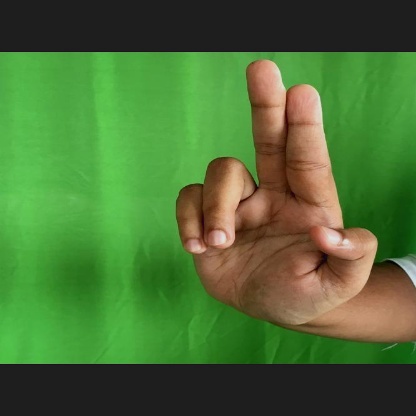
Mudra: Ardhapathaka